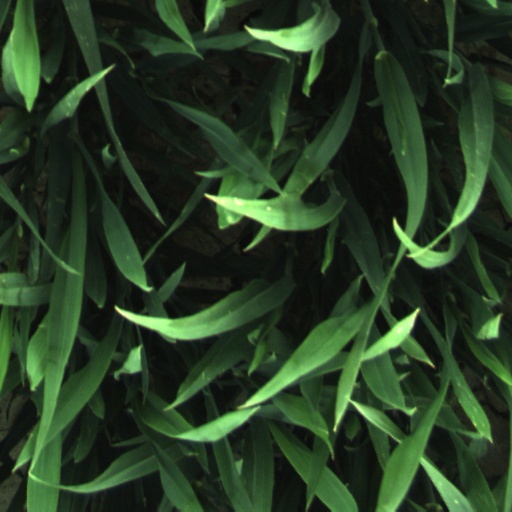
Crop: wheat